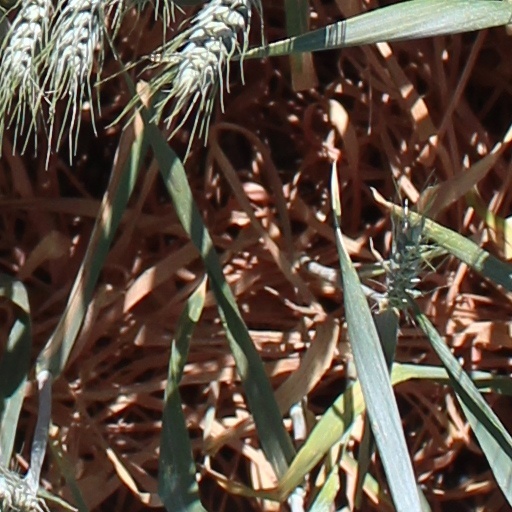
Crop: wheat